David Whitaker (screenwriter)

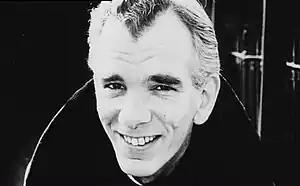
Whitaker in an image from a documentary on the DVD release of "The Edge of Destruction"

David Arthur Whitaker (18 April 1928 – 4 February 1980) was an English television writer and novelist who worked on the early years of the science-fiction TV series "Doctor Who". He served as the programme's first story editor, supervising the writing of its first 51 episodes from 1963 to 1964.